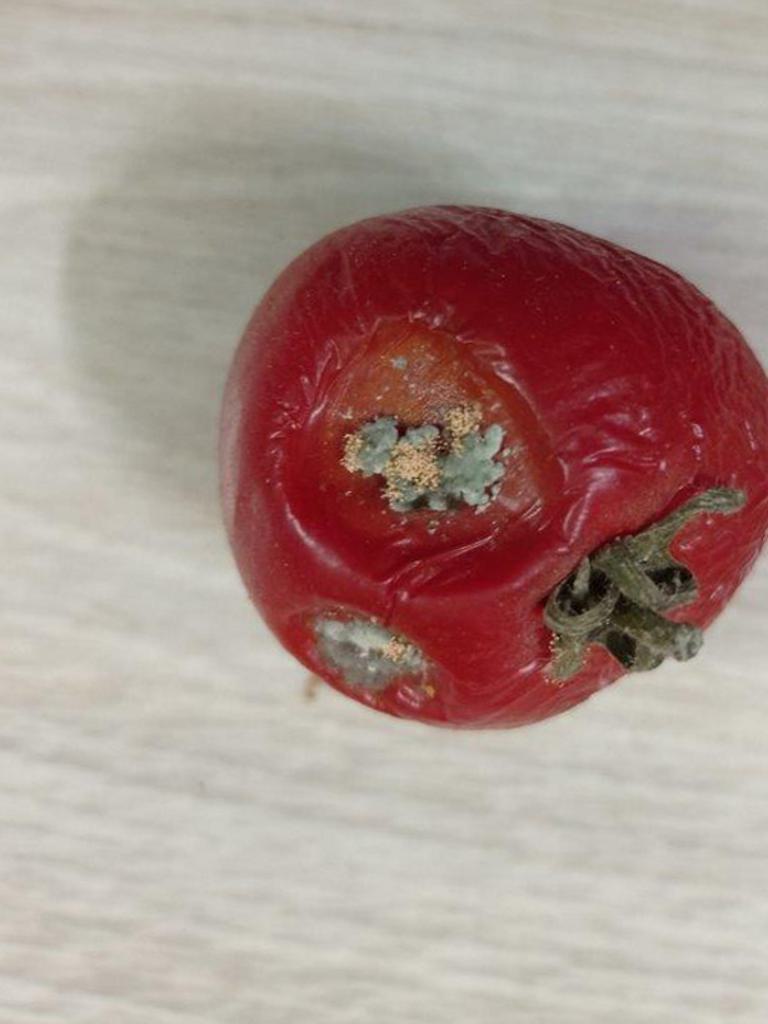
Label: Rotten